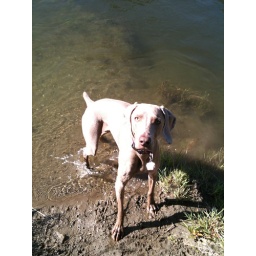
Kasper dog in Wenatchee river